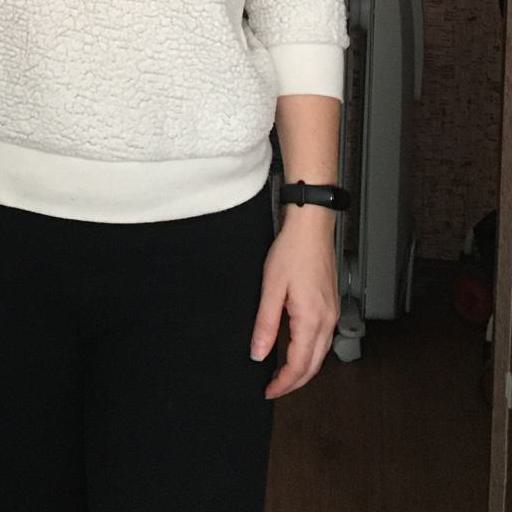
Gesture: no_gesture